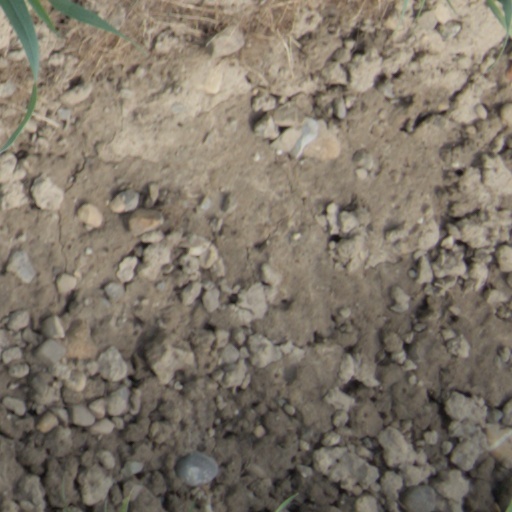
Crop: wheat